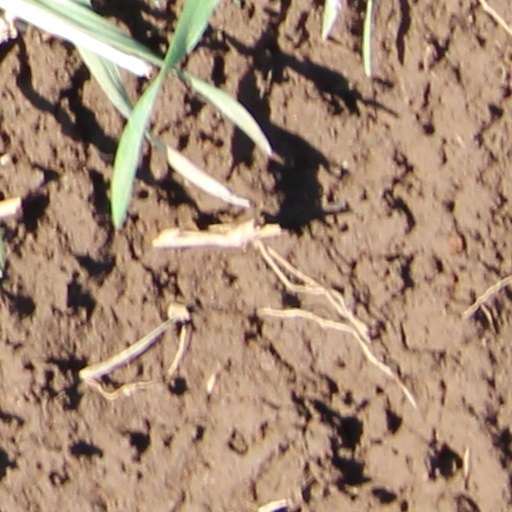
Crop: wheat